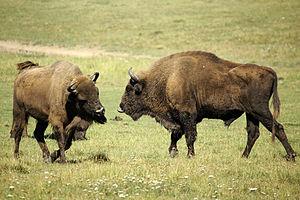
Le Parc naturel de Pape est un parc naturel en Lettonie situé en Courlande dans les municipalités de Nīca et de Rucava. Le site s'étend sur une superficie de 108,53 km² autour du lac de Pape, une lagune située au bord de la Mer Baltique non loin de la frontière lituanienne. Le parc fait l'objet d'une protection depuis 2003, il appartient au réseau Natura 2000 qui rassemble des sites naturels ou semi-naturels de l'Union européenne ayant une grande valeur patrimoniale. Le site est également classé au titre de la Convention de Ramsar en tant que zone humide d'importance internationale.
La réserve des monts d’Azur est un parc animalier clôturé situé dans la commune française Andon dans le département des Alpes-Maritimes en région Provence-Alpes-Côte d'Azur. Le site est voué à la conservation et la restauration de la faune et de la flore européenne.